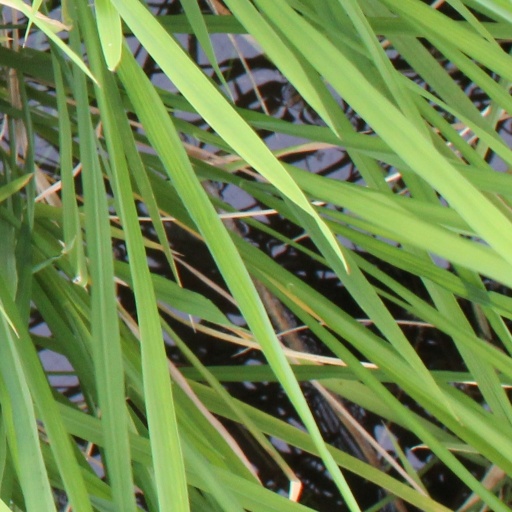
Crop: rice